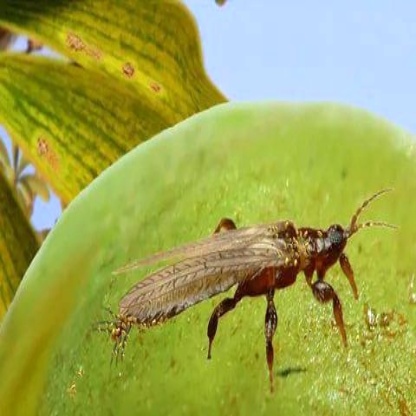
Nhãn: Bọ trĩ ( Thrips )